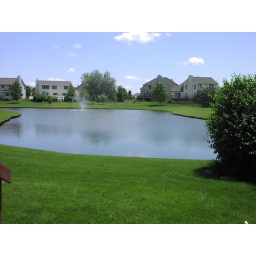
Bean in the lake behind the house